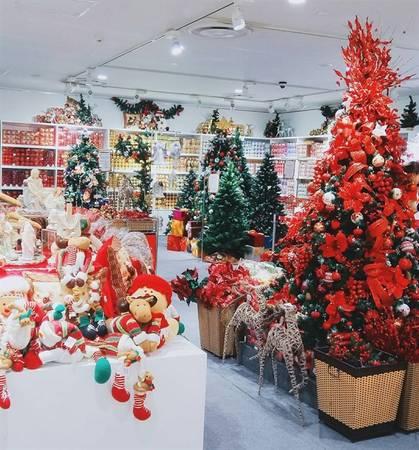
đây là khung cảnh xuất hiện ở trong một cửa hàng bán đồ trang trí giáng sinh